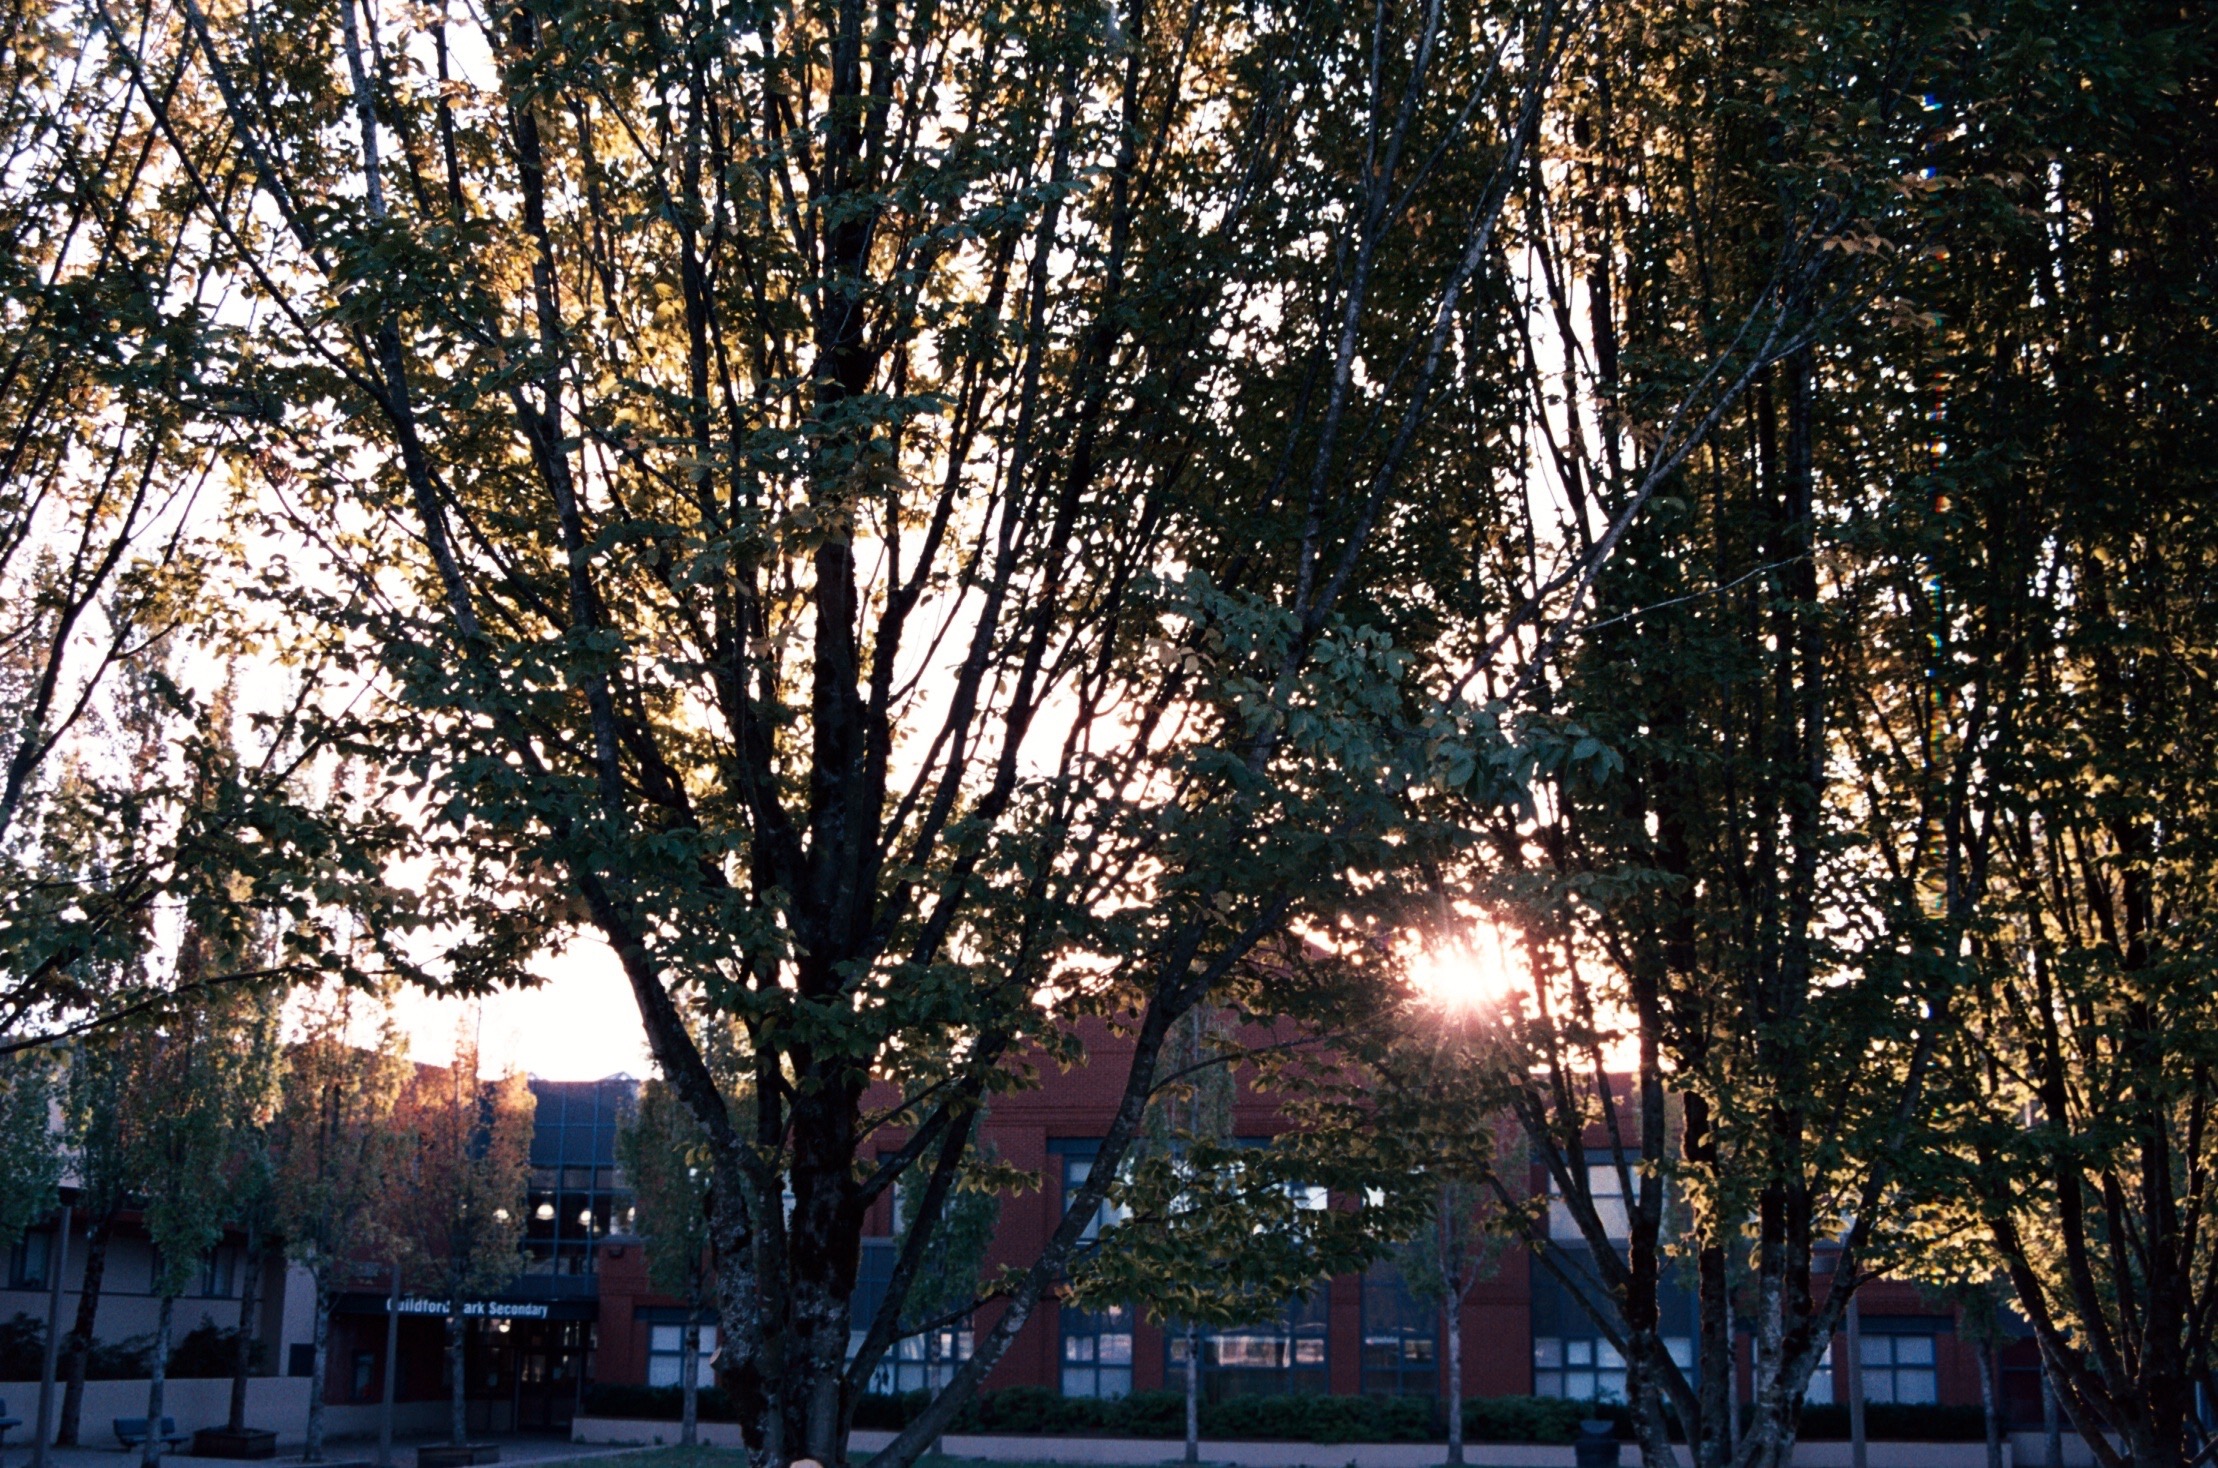
tree, branch, winter, light, plant, sunset, sunlight, morning, leaf, flower, evening, reflection, autumn, season, trees, memories, luz, highschool, recuerdos, memorias, woody plant